Chengamanad, Ernakulam district

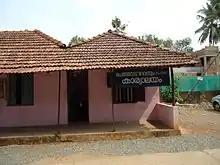
Temple Office

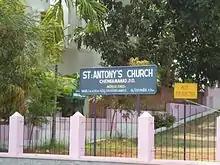
St.Antony's Church

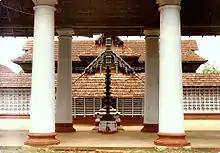
Chengamanad Mahadeva temple - Front View

India census, Chengamanad had a population of 29,775. Males constitute 49% of the population and females 51%. Chengamanad has an average literacy rate of 80%, higher than the national average of 59.5%; with male literacy of 82% and female literacy of 78%. 11% of the population is under 6 years of age.